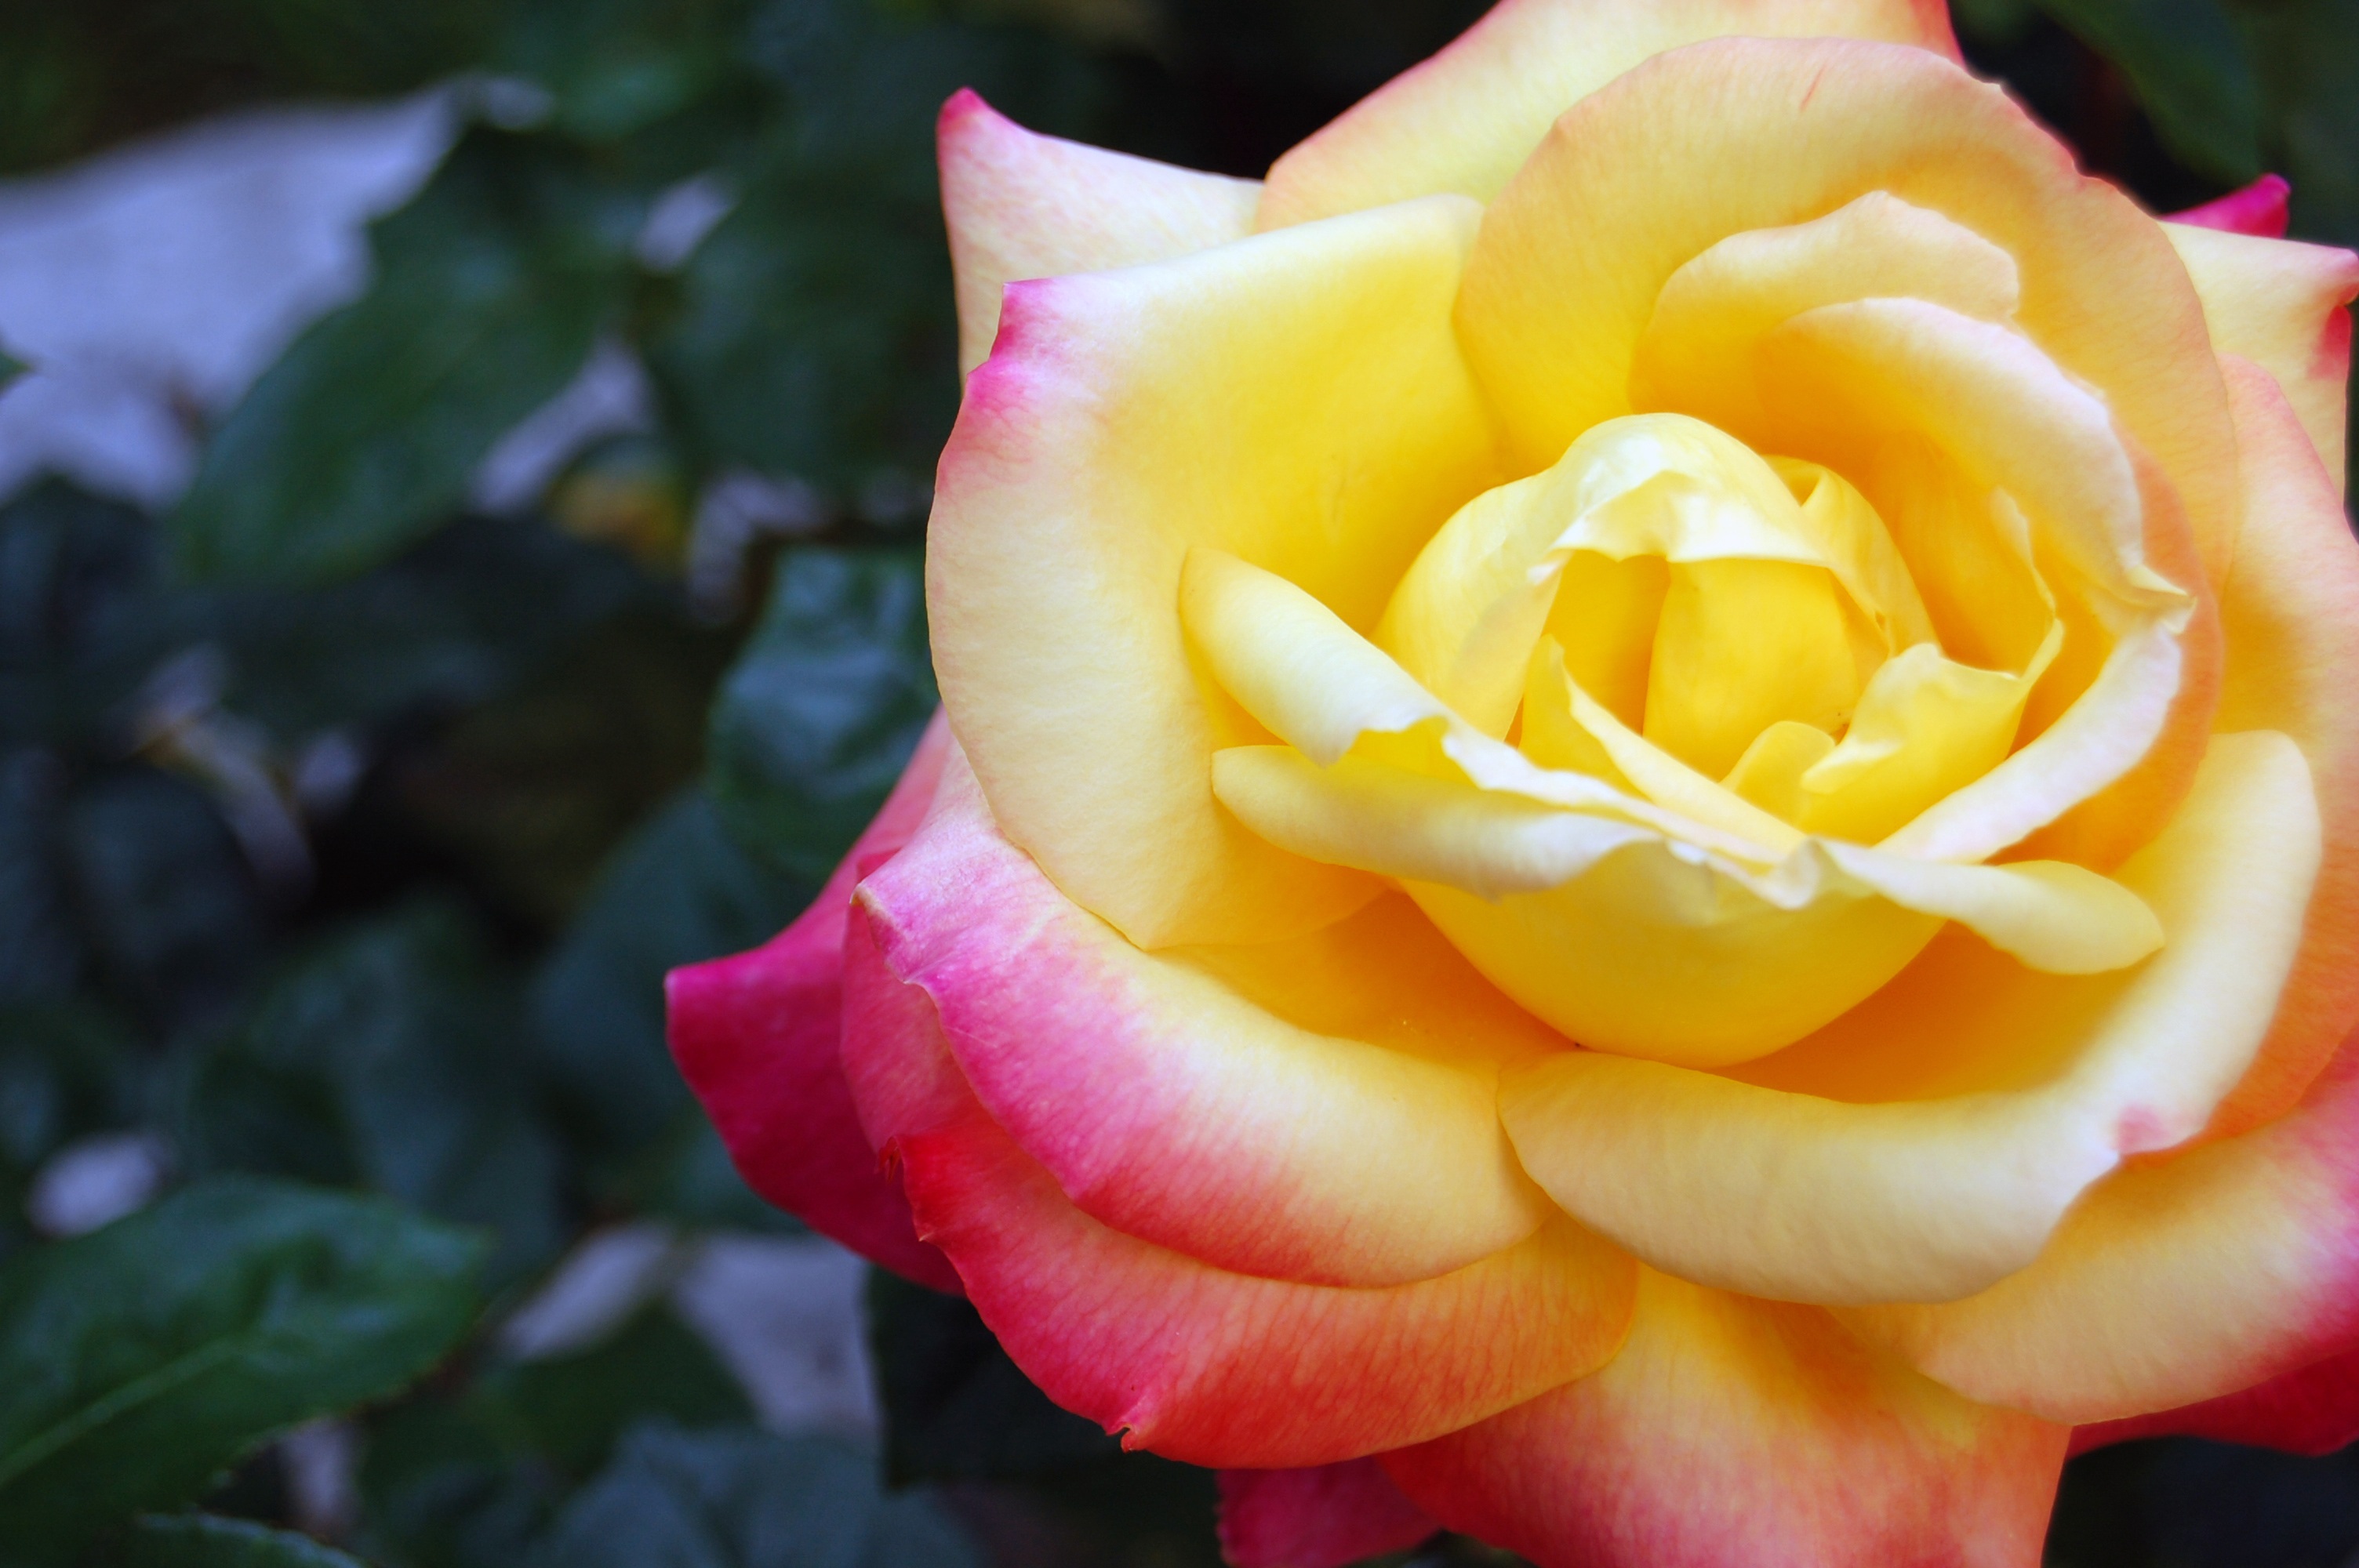
plant, flower, petal, rose, yellow, pink, flora, petals, rosa, beauty, floribunda, pink flower, macro photography, flowering plant, garden roses, rose family, land plant, rose order, austrian briar